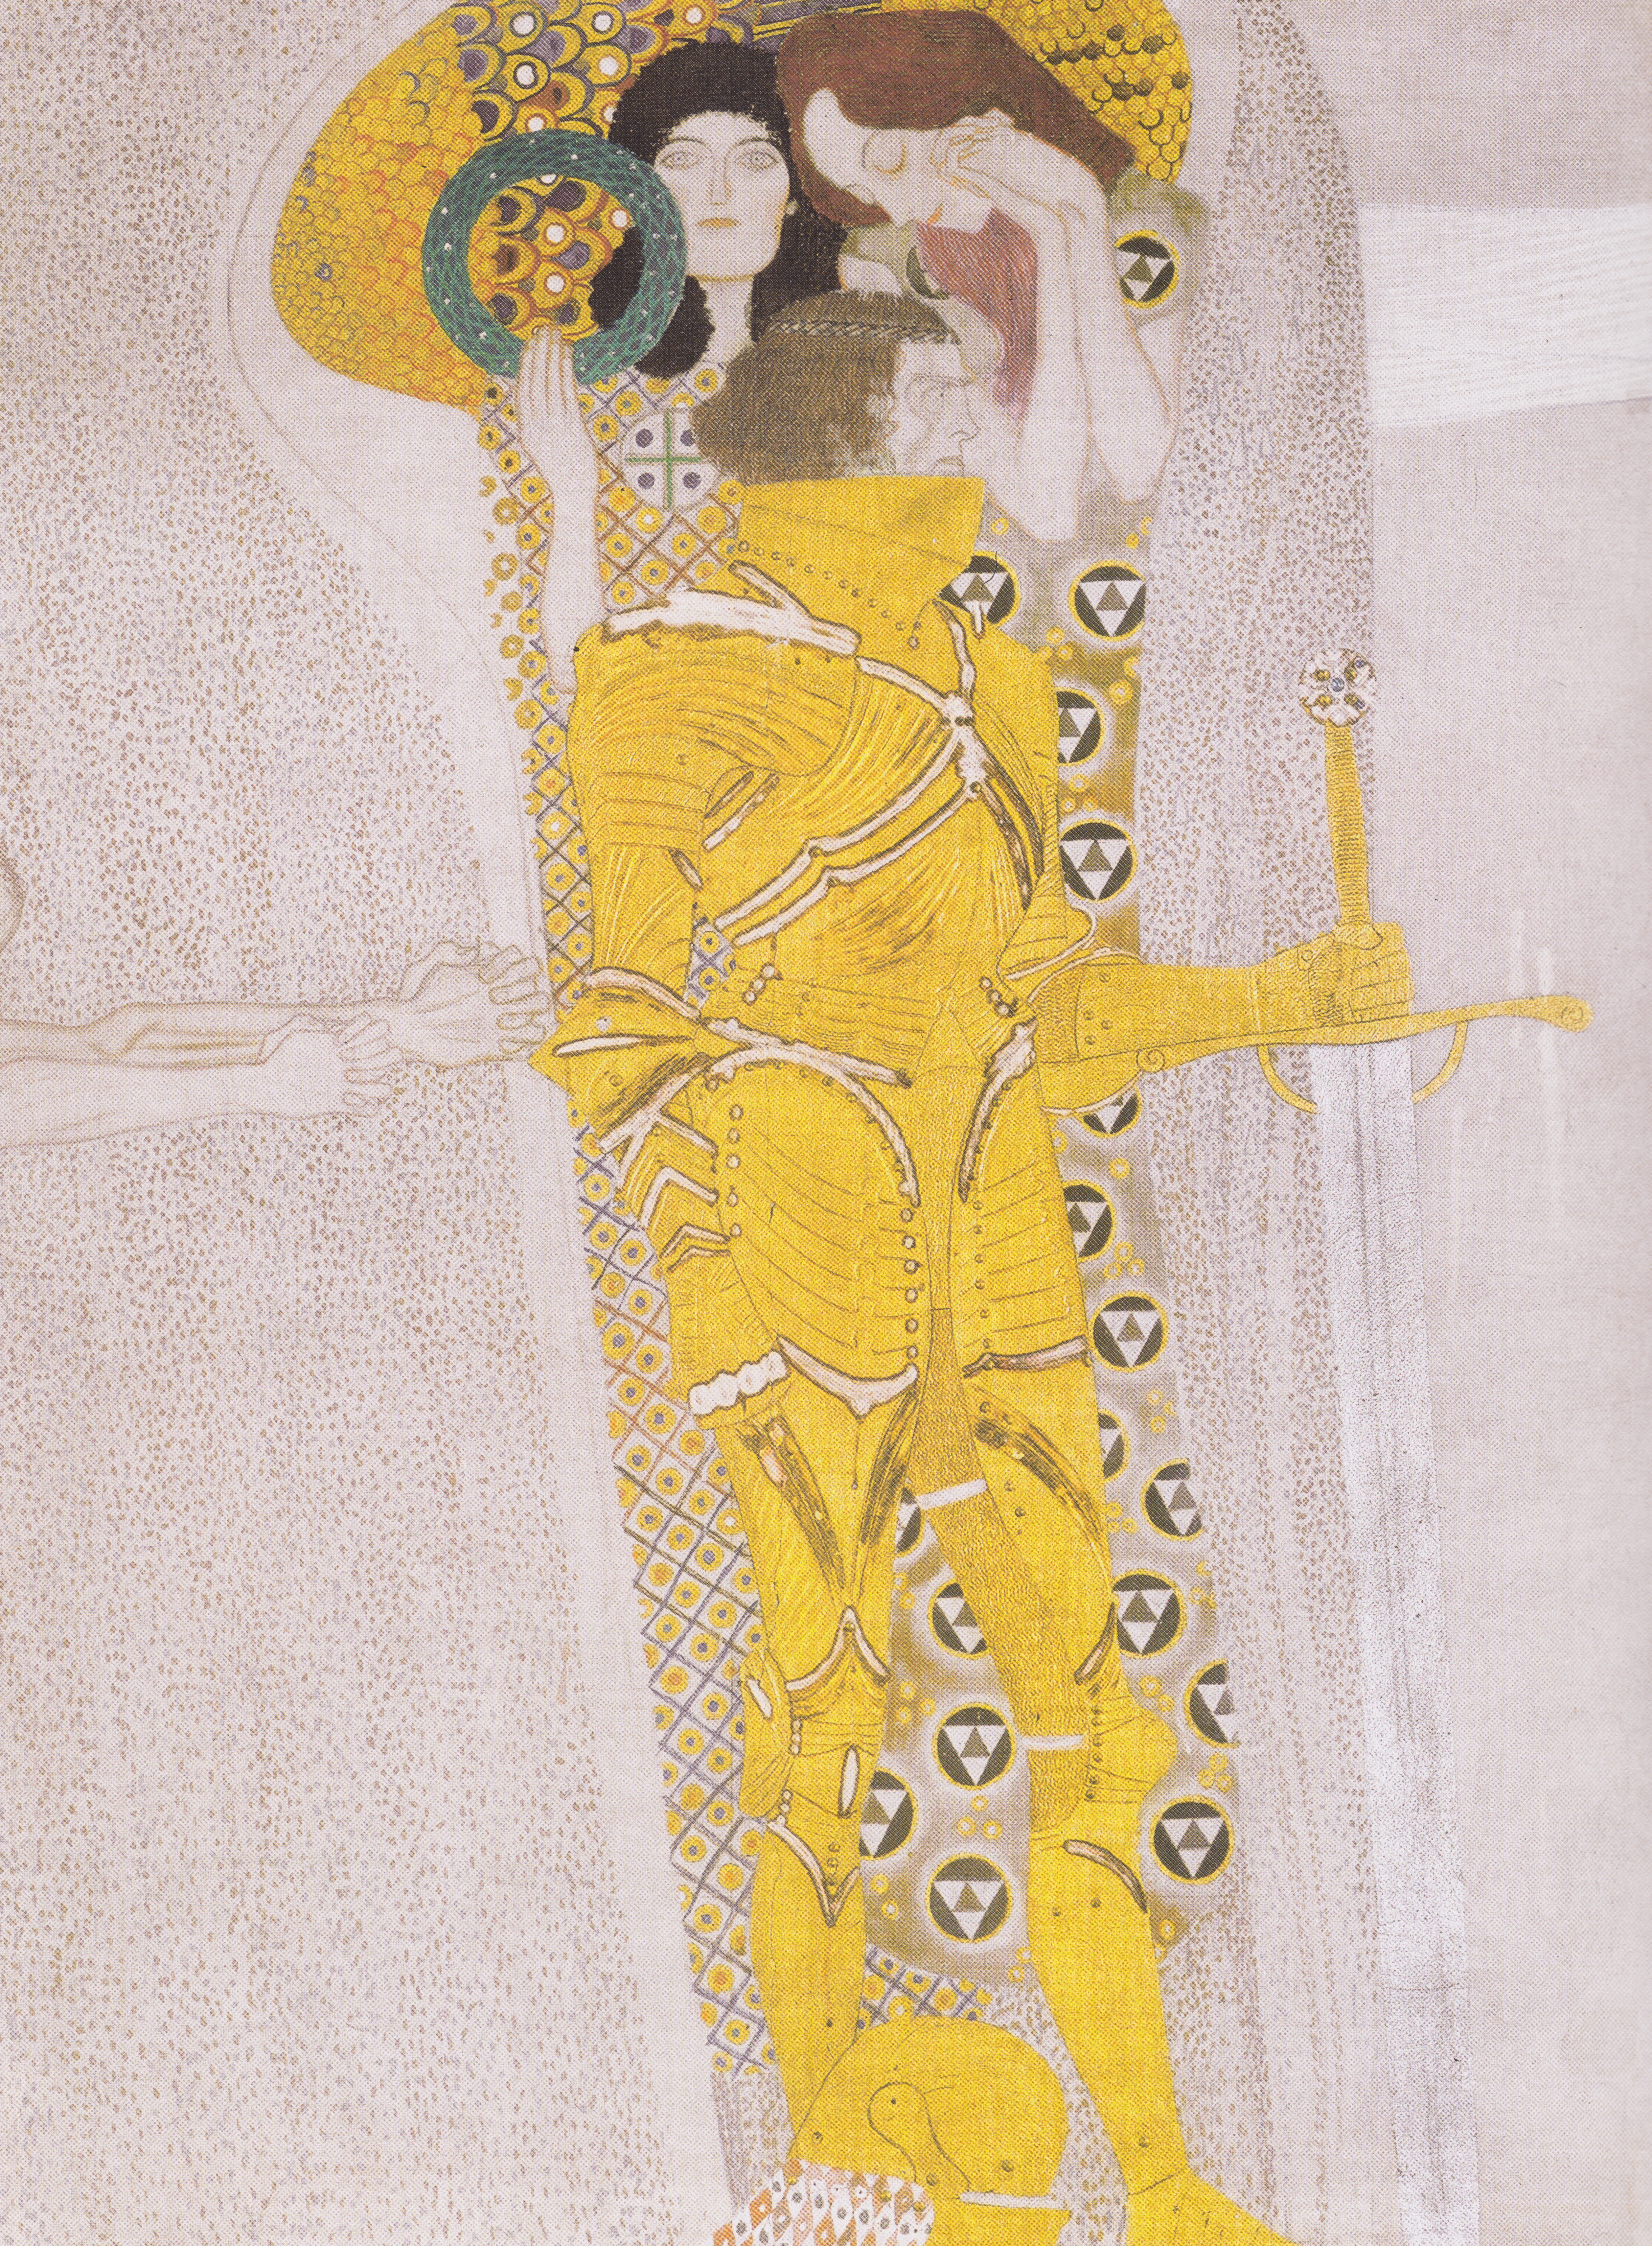
pattern, yellow, artwork, austria, textile, art, publicdomain, sketch, drawing, illustration, artnouveau, viennasecession, vienna, klimt, gustavklimt, arthistory, symbolism, frieze, beethovenfrieze, beethovenfries